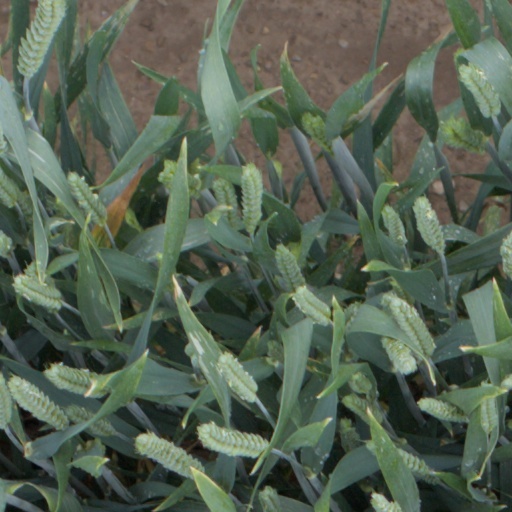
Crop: wheat